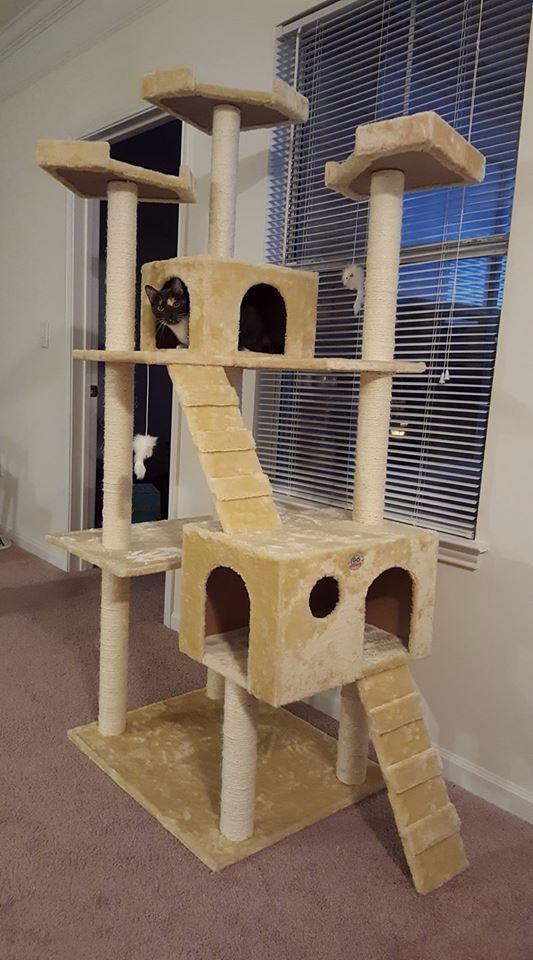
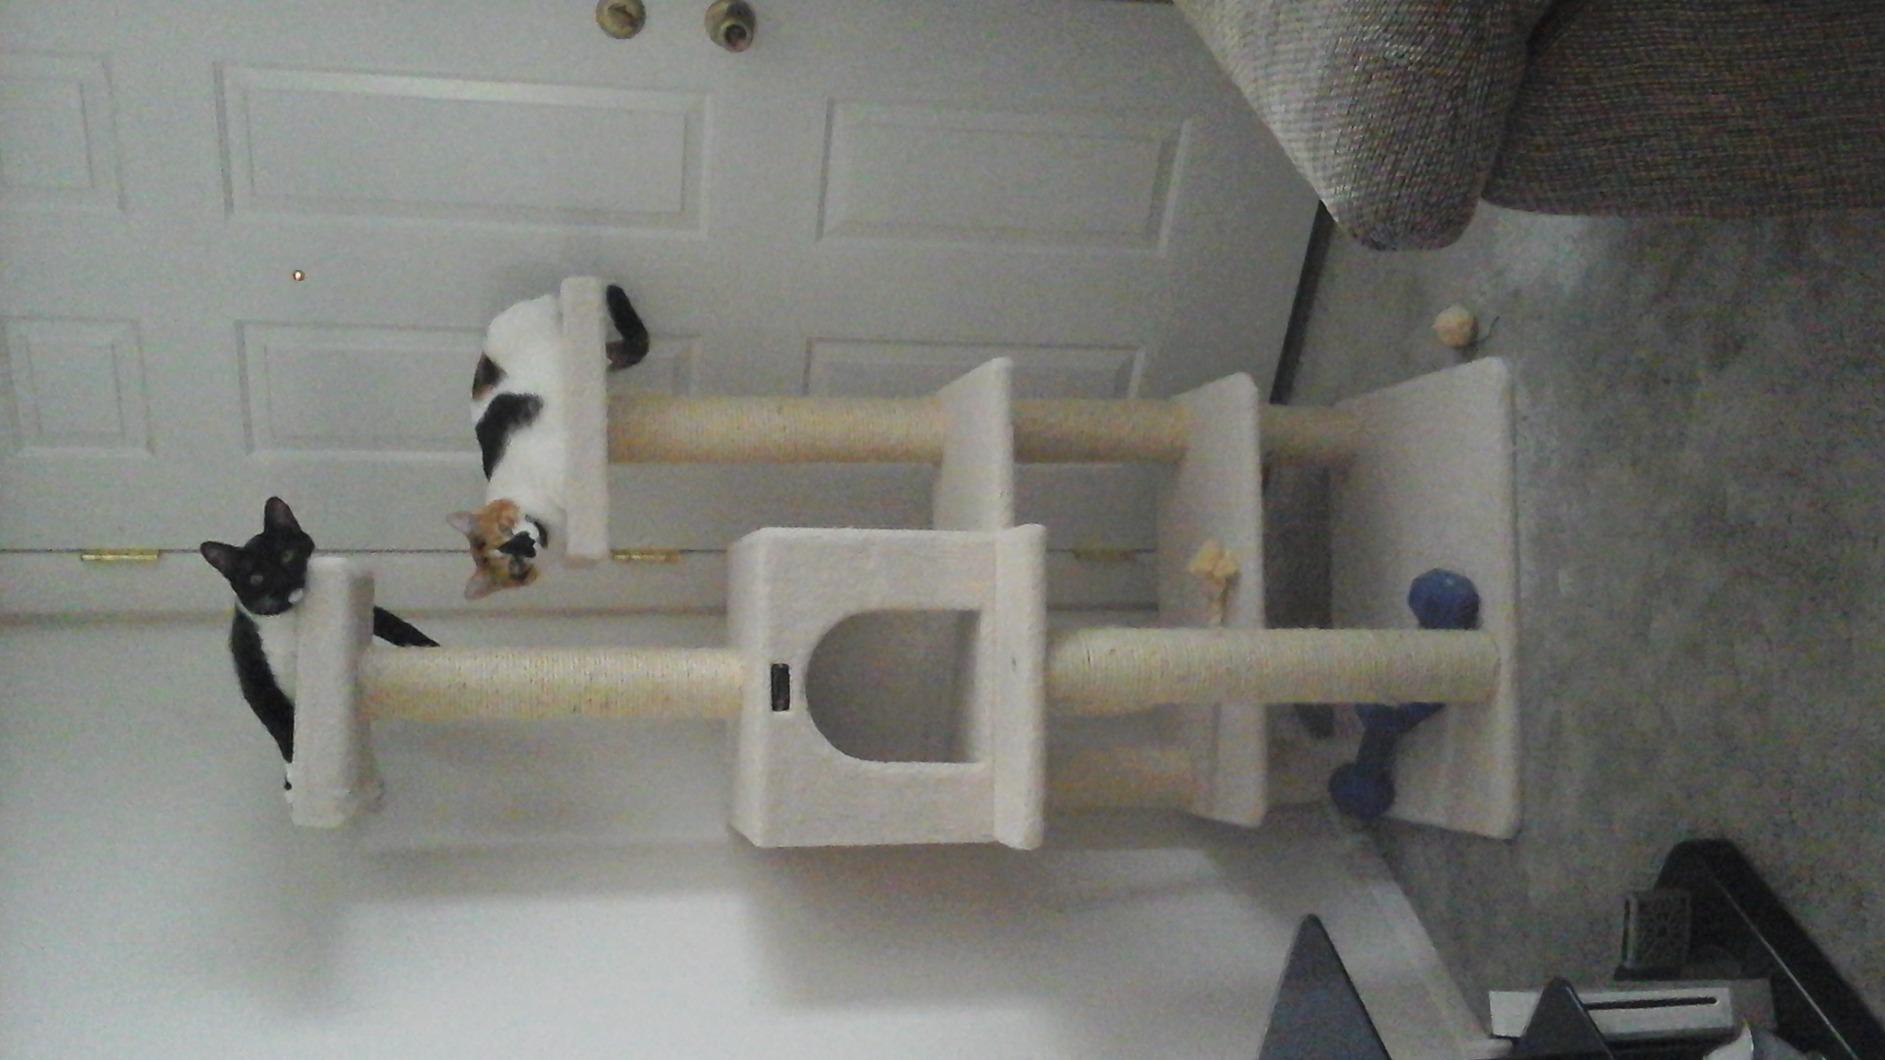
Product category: items_cat tree
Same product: no